Maria Carmem Barbosa

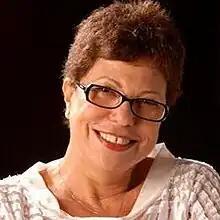

Maria Carmem Barbosa (3 May 1947 – 22 September 2023) was a Brazilian screenwriter, television producer and playwright, whose career spanned over 40 years.